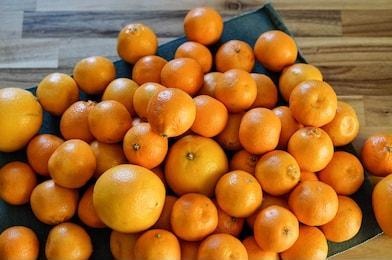
Label: mandarine